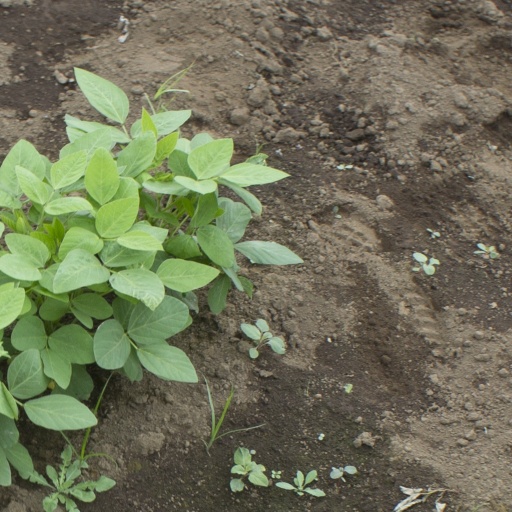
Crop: soybean